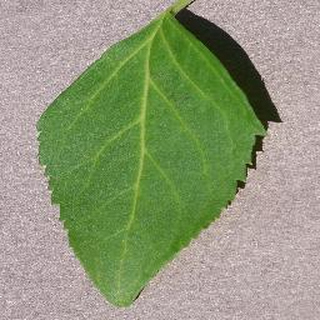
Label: healthy_cherry